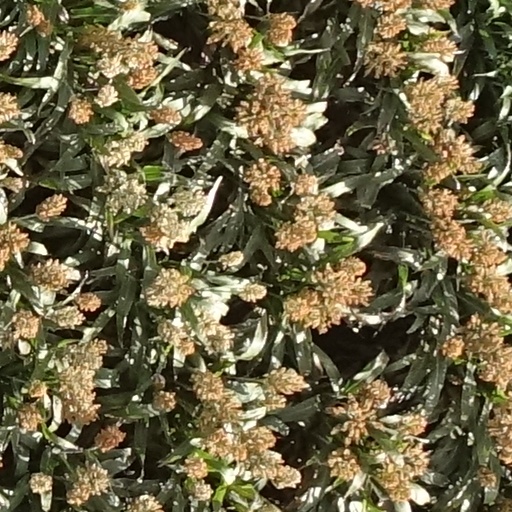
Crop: sorghum